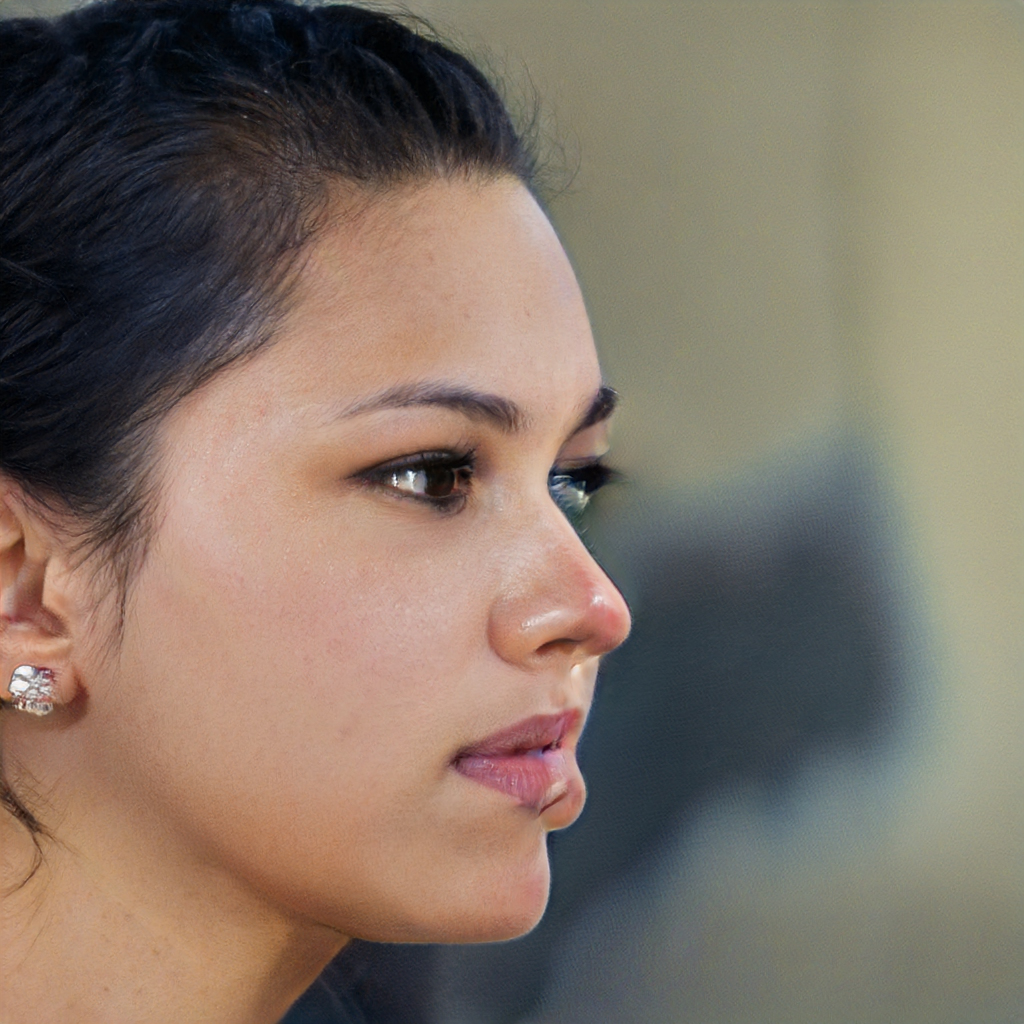
Gender: Female